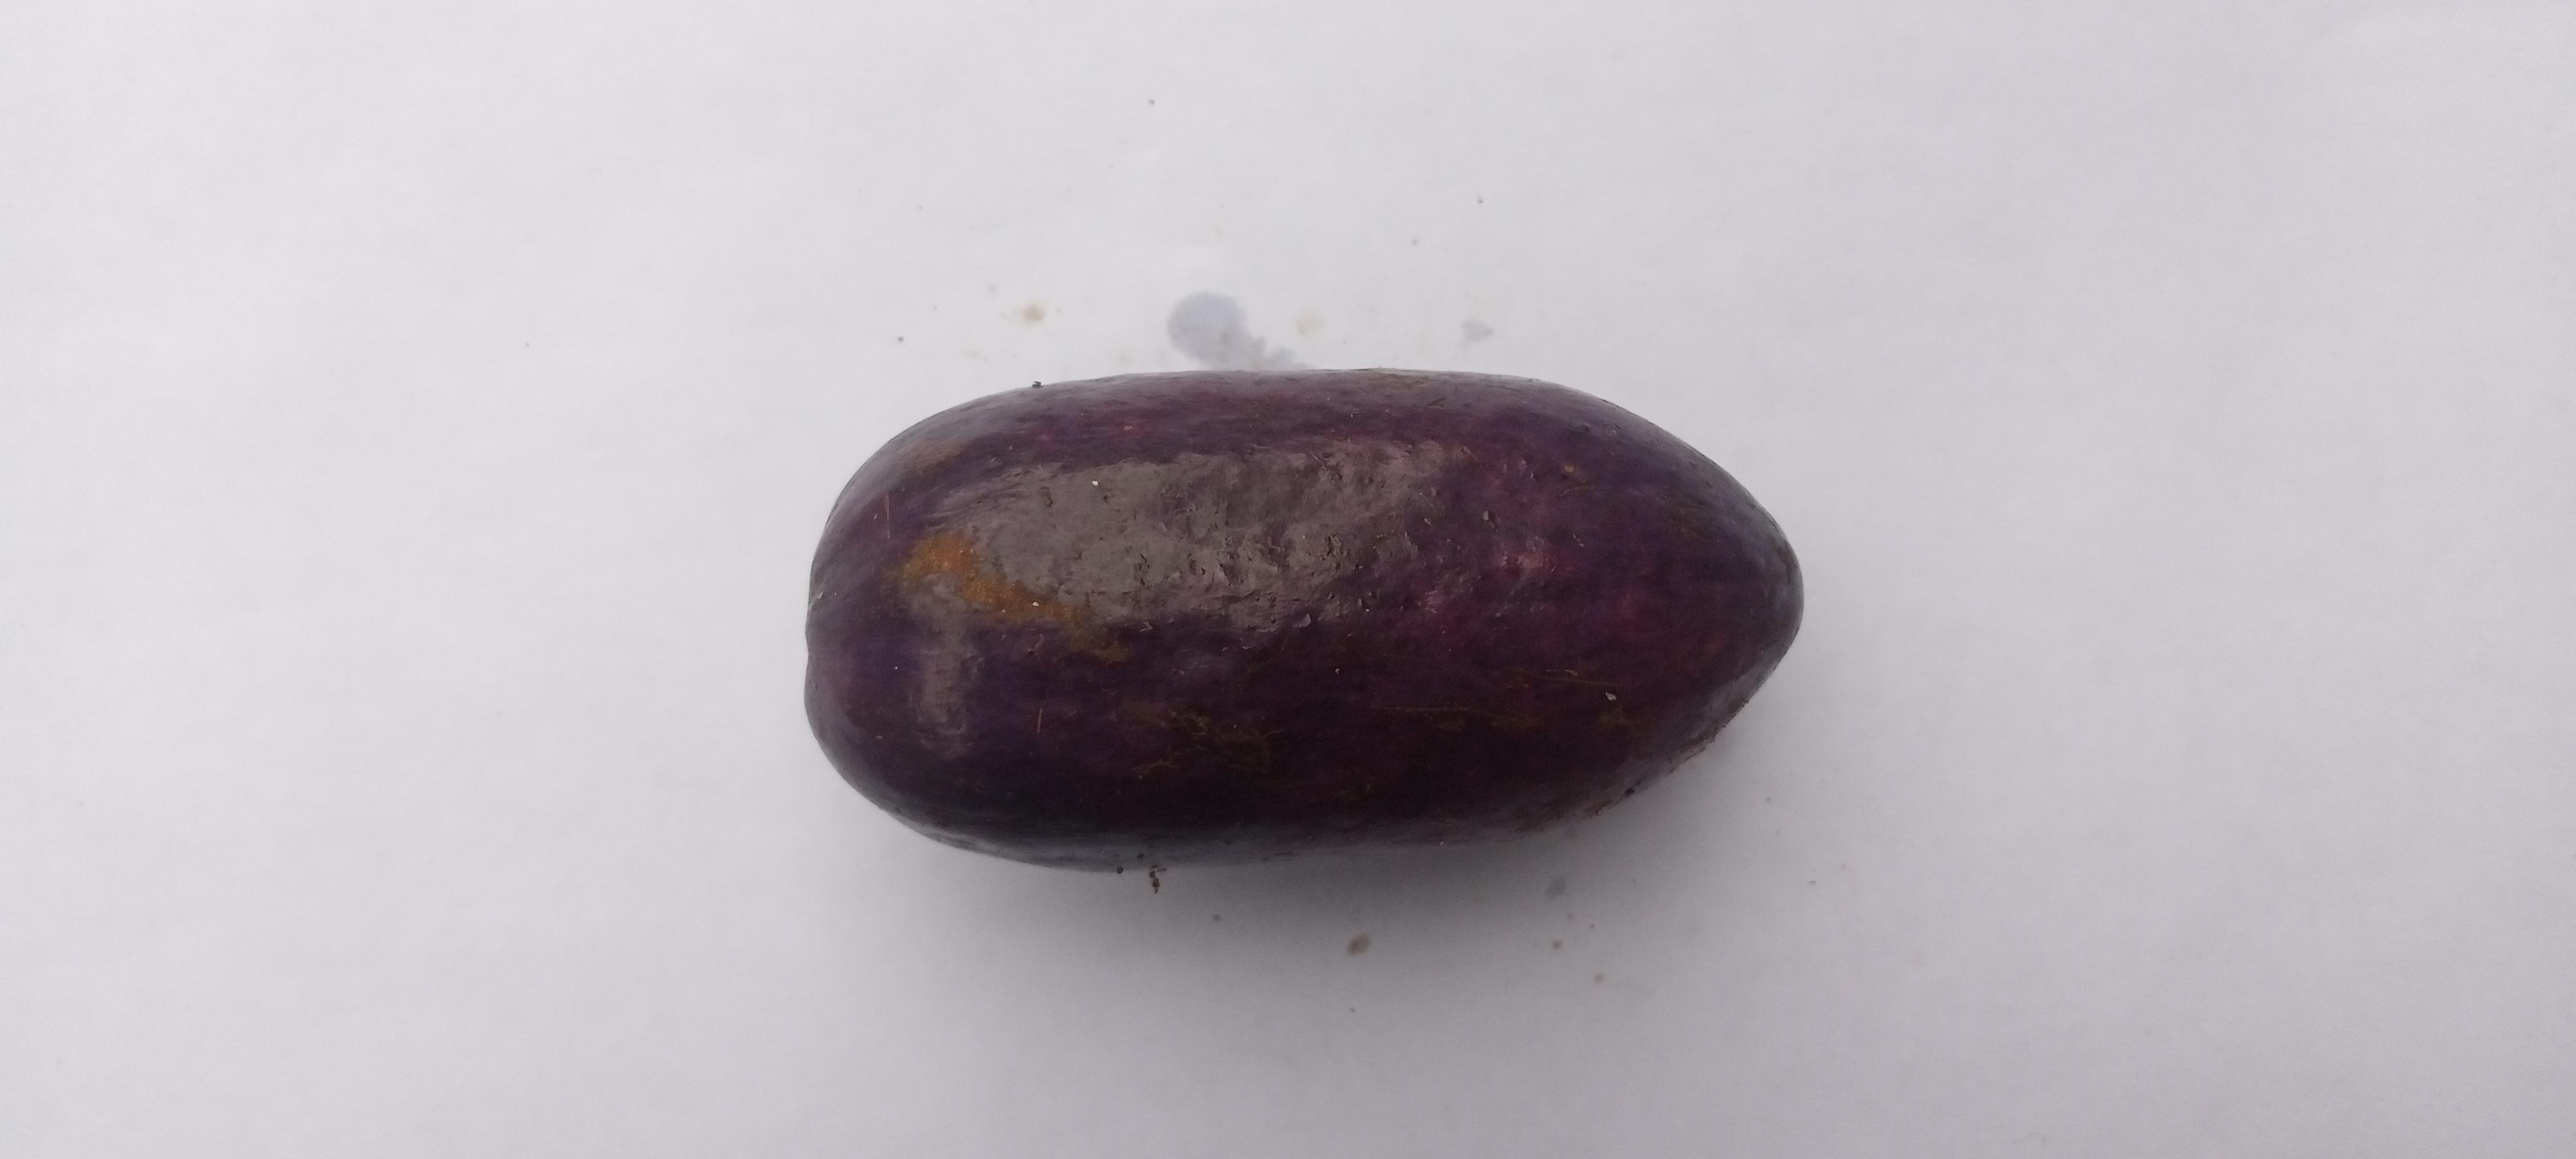
Plum grade: unaffected